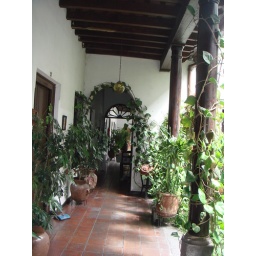
There were plants and vines and flowers growing in all the hallways and courtyards. Our hotel in Guatemala City.